COVID-19

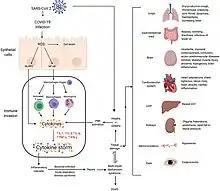
Mechanisms of SARS-CoV-2 cytokine storm and complications

Complications may include pneumonia, acute respiratory distress syndrome (ARDS), multi-organ failure, septic shock, and death. Cardiovascular complications may include heart failure, arrhythmias (including atrial fibrillation), heart inflammation, thrombosis, particularly venous thromboembolism, and endothelial cell injury and dysfunction. Approximately 20–30% of people who present with COVID‑19 have elevated liver enzymes, reflecting liver injury.